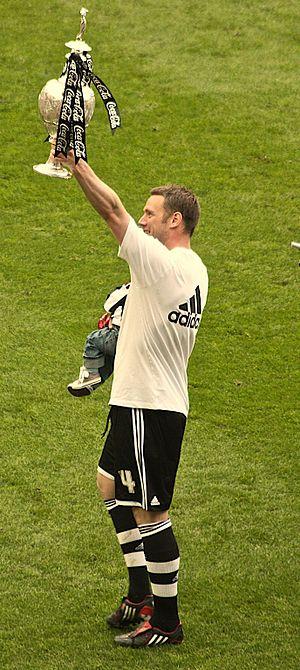
Kevin Anthony Jance Nolan, né le 24 juin 1982 à Liverpool, est un footballeur anglais reconverti entraîneur.